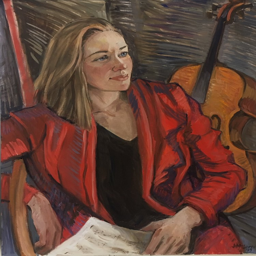
portrait of person , oil on canvas , she wanted to be portrayed playing her beloved cello , did not - so a compromise !